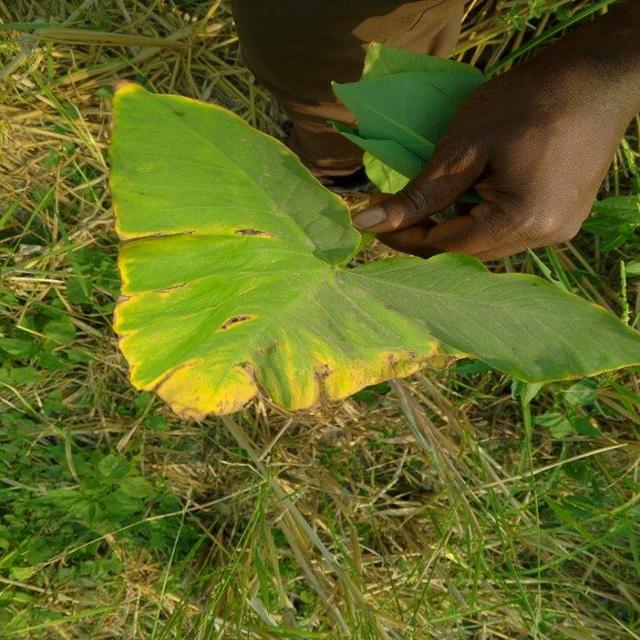
Label: Late_Blight